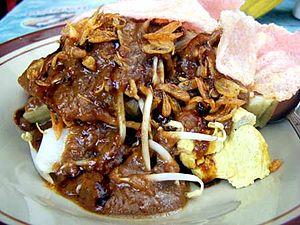
Le ketupat, kupat ou tipat est un type de boulette à base de riz emballé dans un petit panier de feuilles de palme cuites. On les trouve communément en Indonésie, Malaisie, Brunei, Singapour, et aux Philippines. Ce plat de riz emballé est similaire au lontong et au bakchang.